Politics of Novi Sad

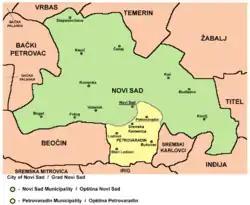
Map of municipalities and settlements of the City of Novi Sad

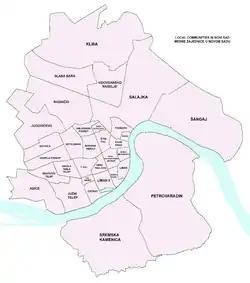
Map of local communities in urban part of Novi Sad

In 2000–2002, the municipality of Novi Sad was divided into two urban municipalities, Novi Sad and Petrovaradin; making the way on the changes of the law in Serbian parliament which says that the city status in Serbia is only possible if the city is divided into two or more urban municipalities. Since then, the law was changed, and the city need not to be divided into urban municipalities.